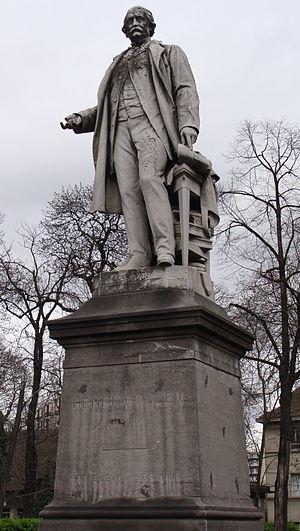
Statue d'Henri Bouley, 1814-1885, professeur à l'Ecole Vétérinaire de Maisons-Alfort, qui fut un soutien de Pasteur. Statue par Henri Allouard, inaugurée en 1889 à l'École Vétérinaire de Maisons-Alfort. Русский: Генри Мари Булей (1814—1814) — французский ветеринар и патолог
Henri-Marie Bouley, communément appelé Henri Bouley, né le 17 mai 1814 à Paris et mort le 20 novembre 1885, à Paris, est un vétérinaire français qui fut un professeur de clinique vétérinaire à l'École nationale vétérinaire d’Alfort, internationalement connu en tant qu’enseignant, expert et grand vulgarisateur de sa discipline, la pathologie animale. Aujourd’hui Henri Bouley est surtout connu pour avoir été le défenseur brillant et l’apôtre ardent des découvertes et des théories de Louis Pasteur.
Cet article recense les œuvres d'art dans l'espace public dans le Val-de-Marne, en France.